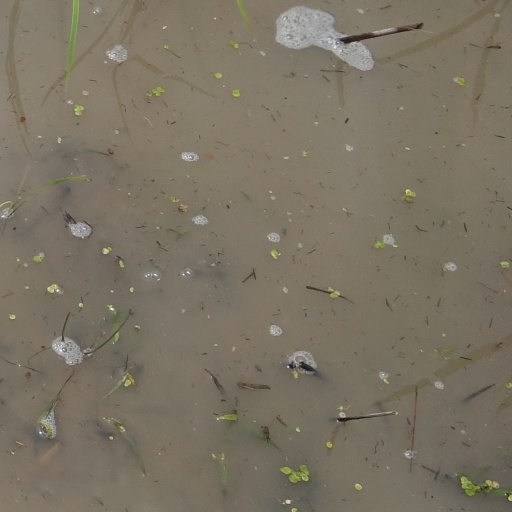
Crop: rice